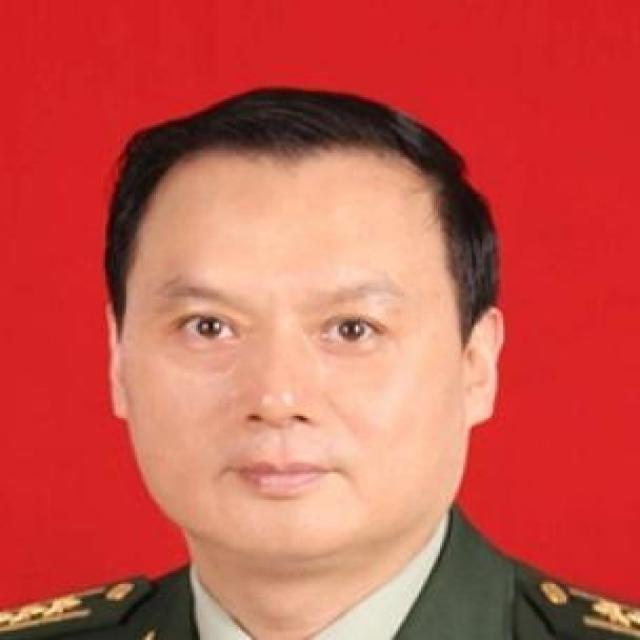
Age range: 45-64